Čeněk of Wartenberg

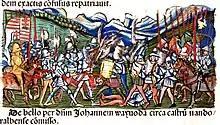
A scene from the Hussite Wars

Čeněk of Wartenberg (c. 137917 September 1425) was a commander of the Royalist Bohemian forces at the start of the Hussite Wars. Up until the first half of 1420 he was a commander of the Utraquist League, a moderate fraction of the Hussite movement. As a result of severe atrocities committed by Taborites, members of the more radical part of this movement, he returned to the royalist/Catholic side.